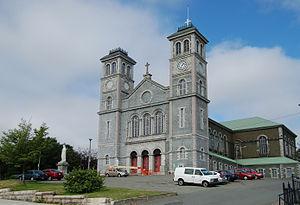
Façade de la Basilique-cathédrale Saint-Jean-Baptiste de Saint-Jean de Terre-Neuve
La basilique St. John the Baptist, basilique-cathédrale Saint-Jean-Baptiste de Saint-Jean ou encore basilique-cathédrale de Saint-Jean, est un édifice religieux canadien situé à Saint-Jean de Terre-Neuve.
Voici la liste des lieux historiques nationaux du Canada situé à Terre-Neuve-et-Labrador. En mars 2011, on compte 44 lieux historiques nationaux à Terre-Neuve-et-Labrador, dont neuf sont administrés par Parcs Canada. De ce nombre, il faut rajouté aussi deux sites qui ont perdu leur désignations.
L'archidiocèse métropolitain de Saint-Jean, dans la province canadienne de Terre-Neuve-et-Labrador, est un diocèse catholique, érigé canoniquement en archidiocèse le 8 février 1904 par le pape saint Pie X. Il est un siège métropolitain de la province ecclésiastique de St. John's, qui comprend également les diocèses suffragants de Grand Falls et de Corner Brook et Labrador. L'archevêque actuel est Peter Hundt. Il siège à la basilique-cathédrale Saint-Jean-Baptiste de Saint-Jean.